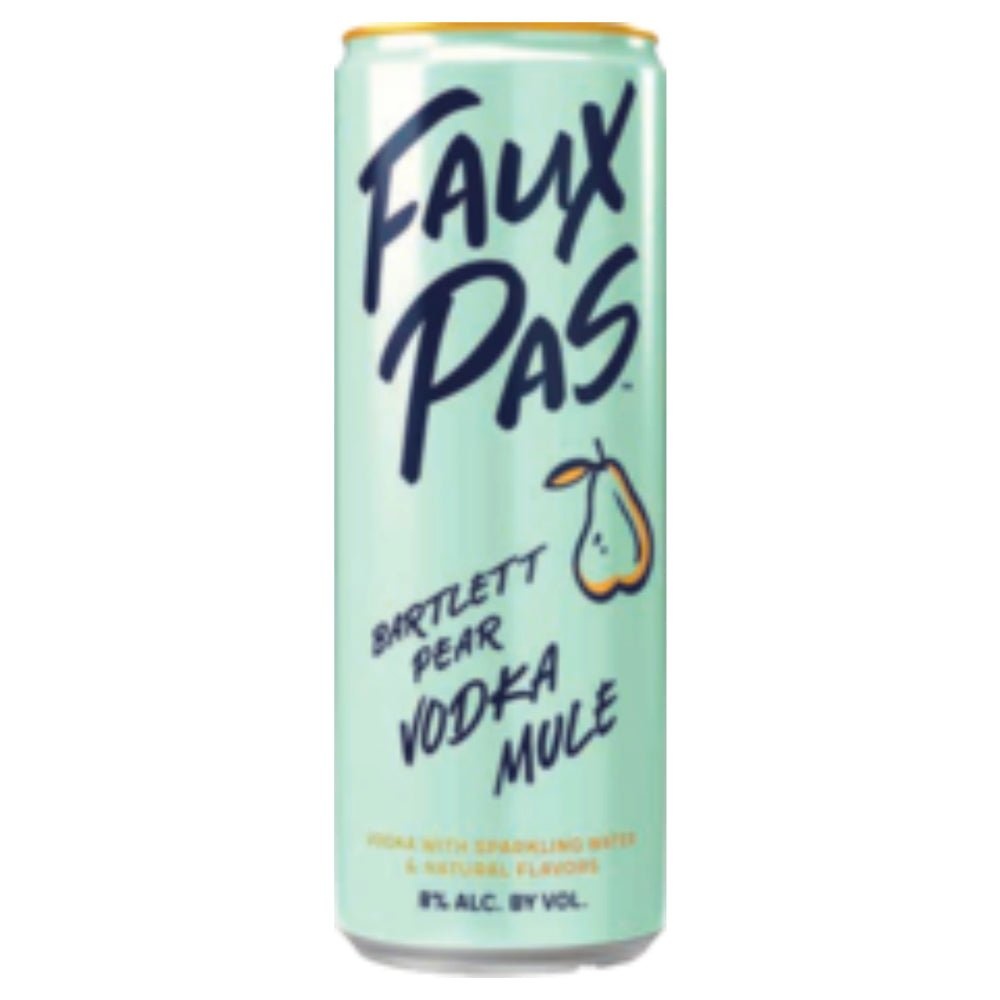
Faux Pas Bartlett Pear Vodka Mule by Betches 4PK
Four 250ml Cans Faux Pas Bartlett Pear Vodka Mule from Faux Pas Cocktail Co. is a gluten-free, ready-to-drink Pear Vodka Mule canned cocktail. 250mL Cans. 8.0% ALC/VOL.
Brand: Faux Pas Cocktail Co.
Category: Food, Beverages & Tobacco > Beverages > Alcoholic Beverages > Premixed Spirits & Cocktail Mixes > Fruit Mix Preparations